Kahlil Gibran

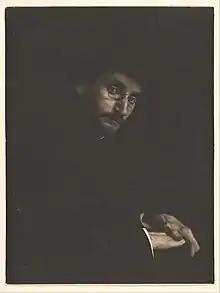
F. Holland Day,

Kamila and her children settled in Boston's South End, at the time the second-largest Syrian-Lebanese-American community in the United States. Gibran entered the Josiah Quincy School on September 30, 1895. School officials placed him in a special class for immigrants to learn English. His name was registered using the anglicized spelling 'Ka"h"lil Gibran'. His mother began working as a seamstress peddler, selling lace and linens that she carried from door-to-door. His half-brother Boutros opened a shop. Gibran also enrolled in an art school at Denison House, a nearby settlement house. Through his teachers there, he was introduced to the avant-garde Boston artist, photographer and publisher F. Holland Day, who encouraged and supported Gibran in his creative endeavors. In March 1898, Gibran met Josephine Preston Peabody, eight years his senior, at an exhibition of Day's photographs "in which Gibran's face was a major subject." Gibran would develop a romantic attachment to her. The same year, a publisher used some of Gibran's drawings for book covers.